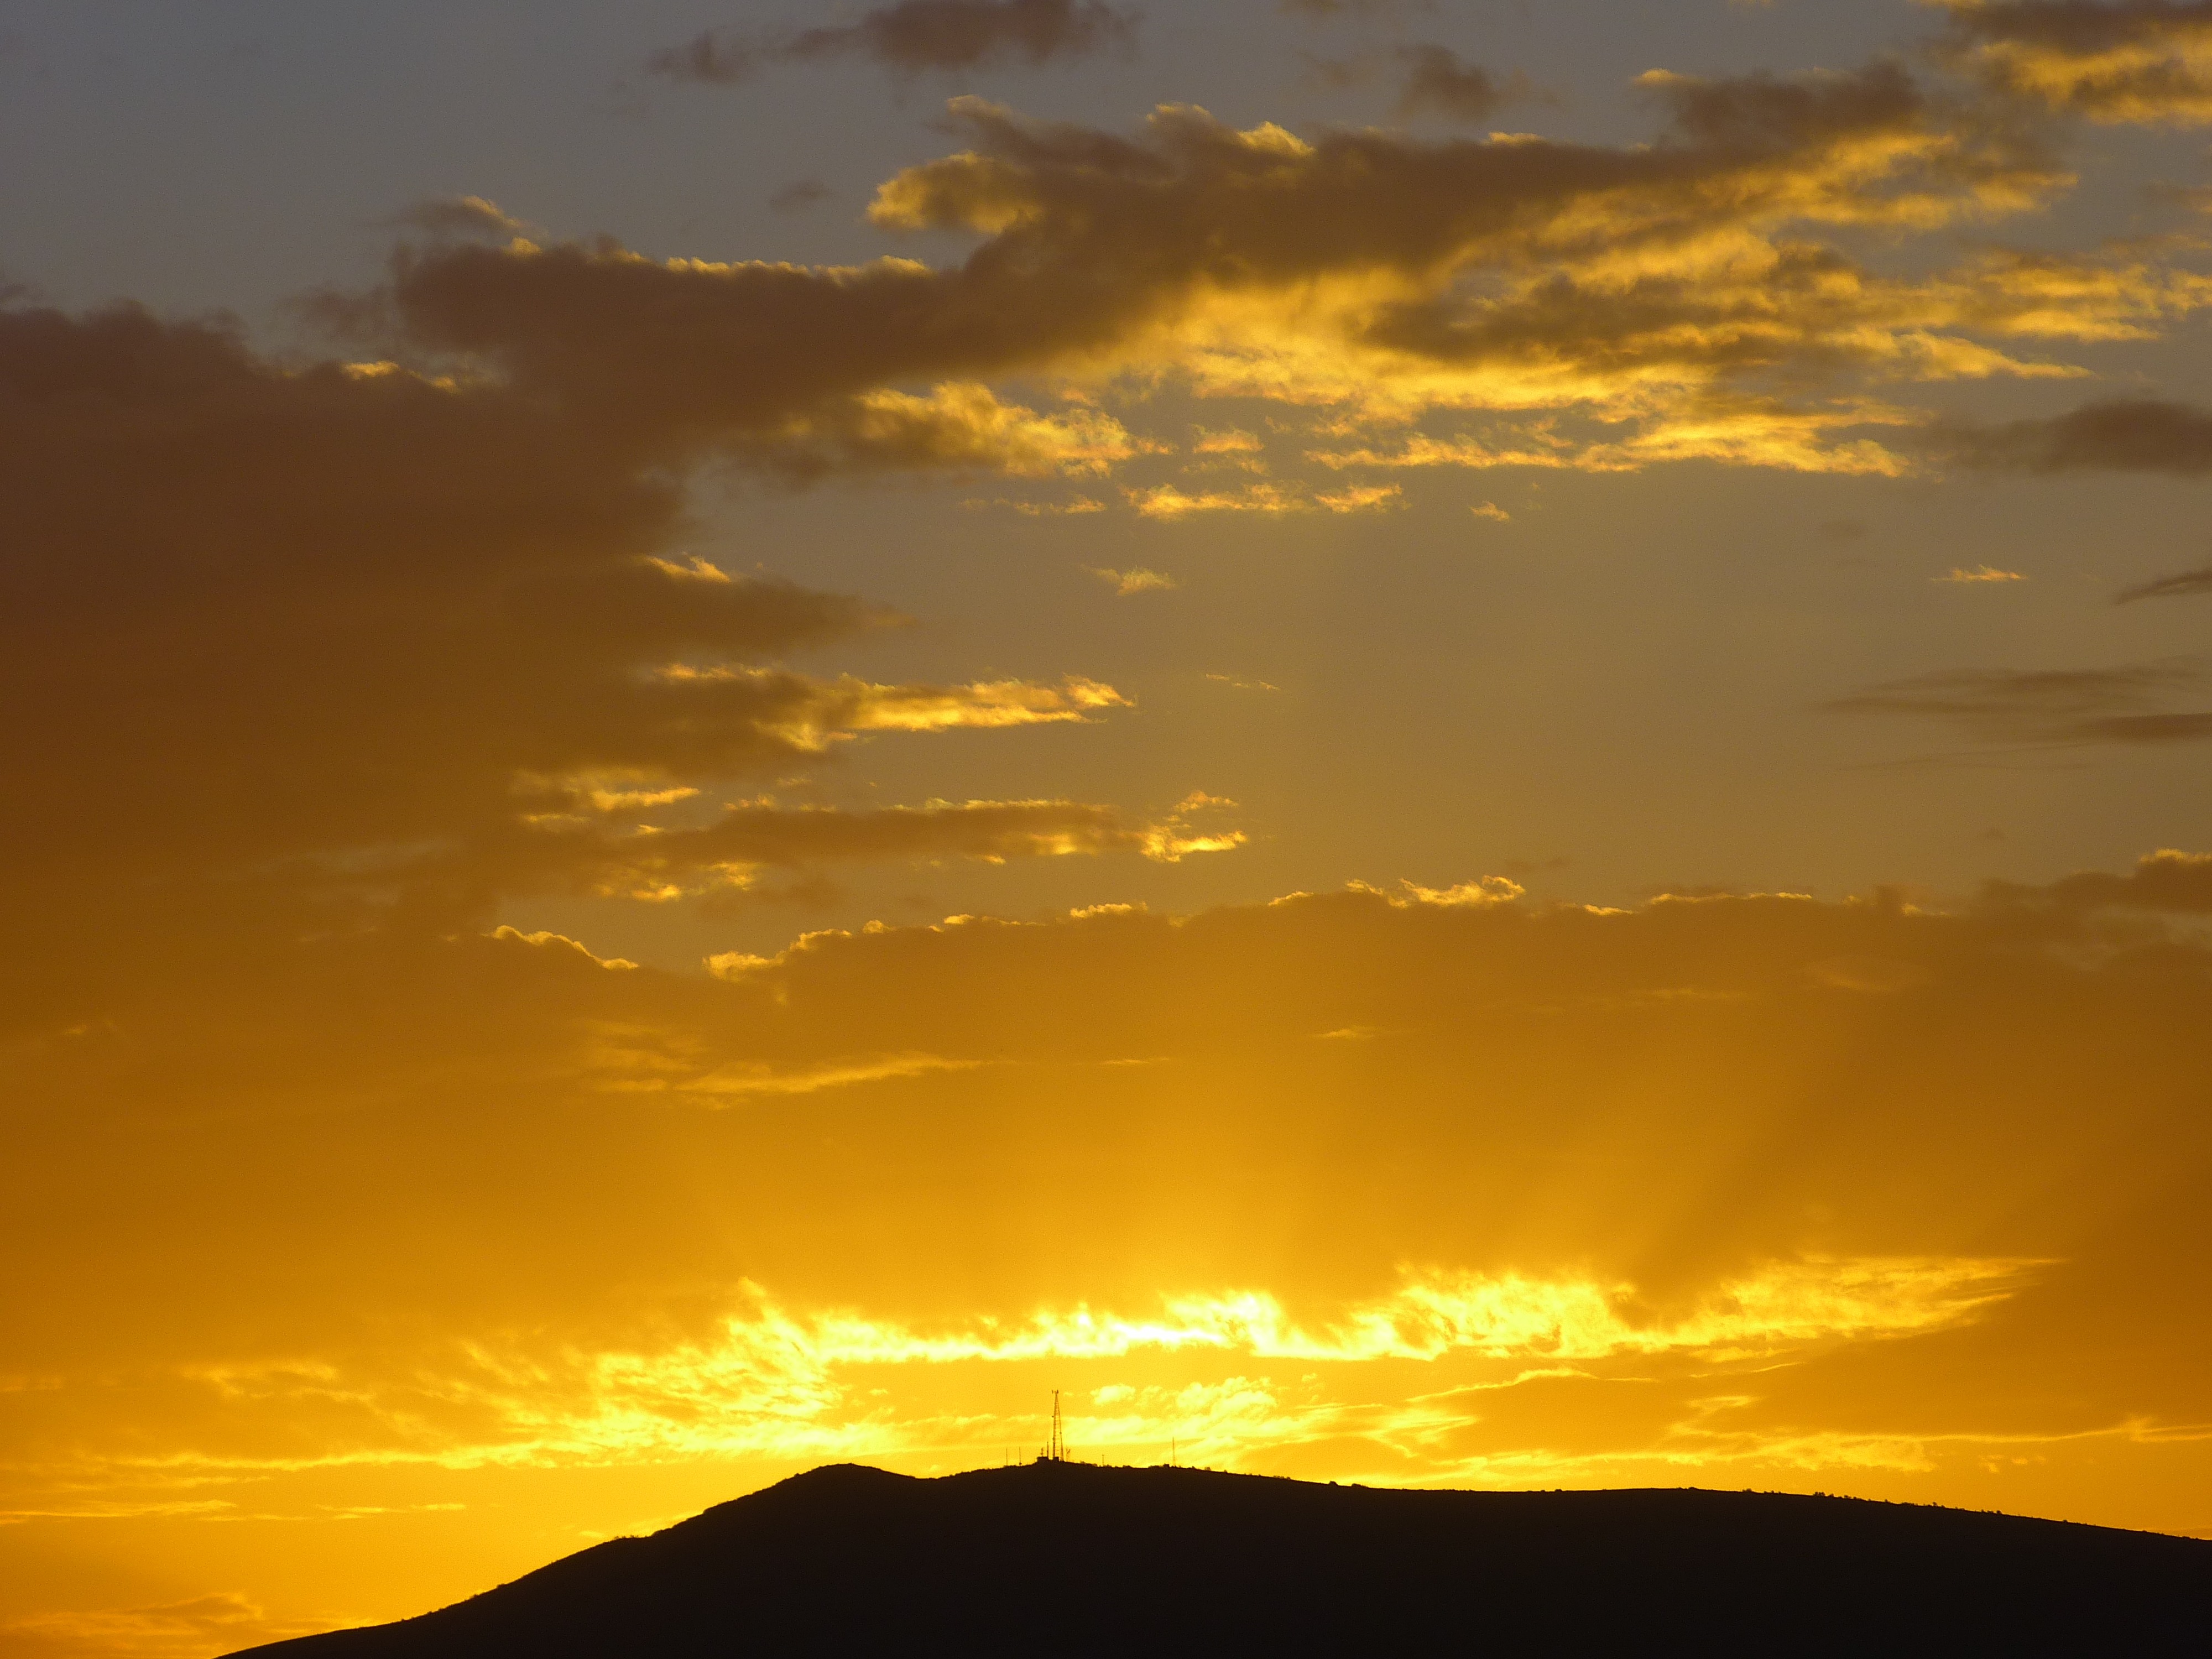
sea, horizon, cloud, sky, sun, sunrise, sunset, sunlight, morning, dawn, atmosphere, dusk, evening, twilight, golden, romance, glow, turkey, mood, abendstimmung, sunbeam, atmospheric, afterglow, cappadocia, transmission tower, nevsehir, red sky at morning